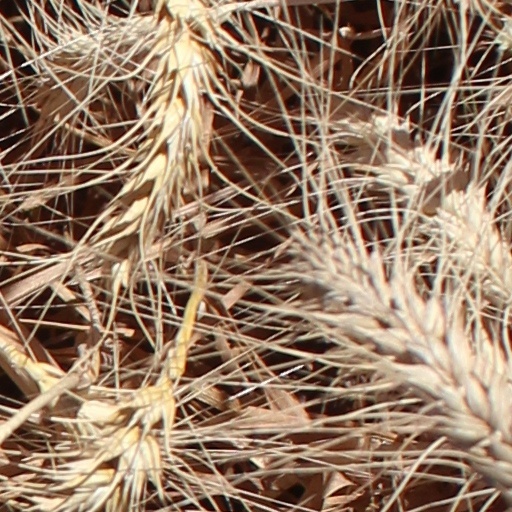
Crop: wheat